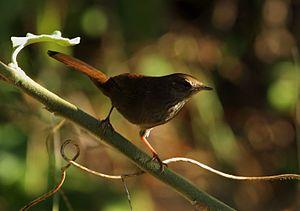
La Bouscarle des fourrés est une espèce d'oiseaux de la famille des Locustellidae.